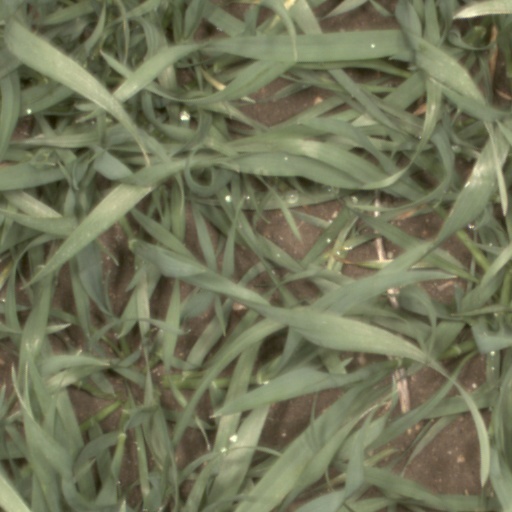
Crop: wheat